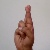
The image shows a hand gesture representing the letter 'R' in Indian Sign Language.